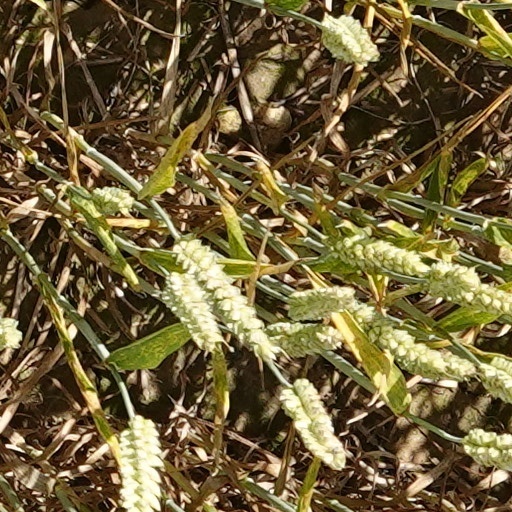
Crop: wheat